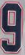
Number: 9